Dafni, Mount Athos

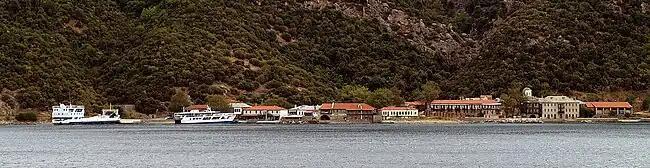
Dafni, view from the sea

Dafni is a small settlement on Mount Athos. It is located on the southern coast of the Athonite peninsula between Xeropotamou Monastery and Simonopetra Monastery. It is used mainly as a port and an entry point to the Athonite monastic state, with daily ferries from the town of Ouranoupoli, Chalkidiki. There are also domestic ferries from Dafni to other parts of the peninsula, including the port of Kafsokalyvia and various individual monasteries. The 2001 Greek national census reported a population of 38 inhabitants.